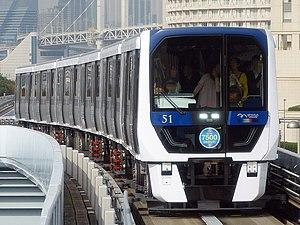
La New Transit Yurikamome, est une ligne de métro automatique sur pneus entièrement aérienne à Tokyo au Japon. Elle relie l'île de Toyosu au sud-est à la ligne Yamanote, pas loin du quartier de Ginza, en passant par la zone d'îles artificielles d'Odaiba. Cette ligne de 14,7 km a la particularité d'effectuer un virage de trois quarts de tour sur un pont en spirale avant de traverser le grand pont suspendu Rainbow Bridge.